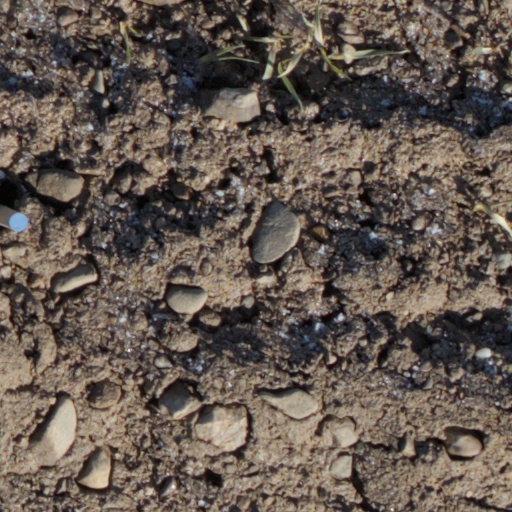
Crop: wheat